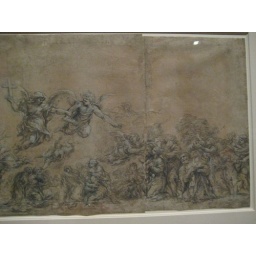
By Pietro de Cortona (1596 - 1669)Italianc. 1668Brush and gray wash, heightened with white, over black chalkItem number: 66.134.1a-c